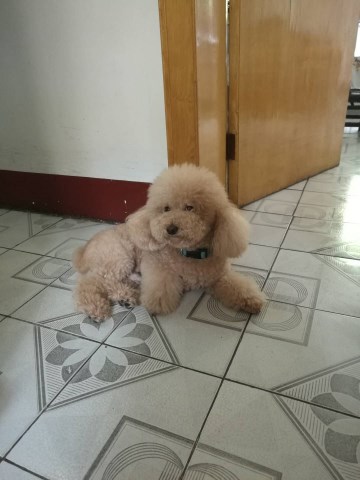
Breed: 7449-n000128-teddy